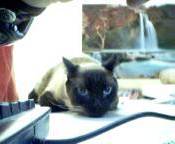
Label: cat